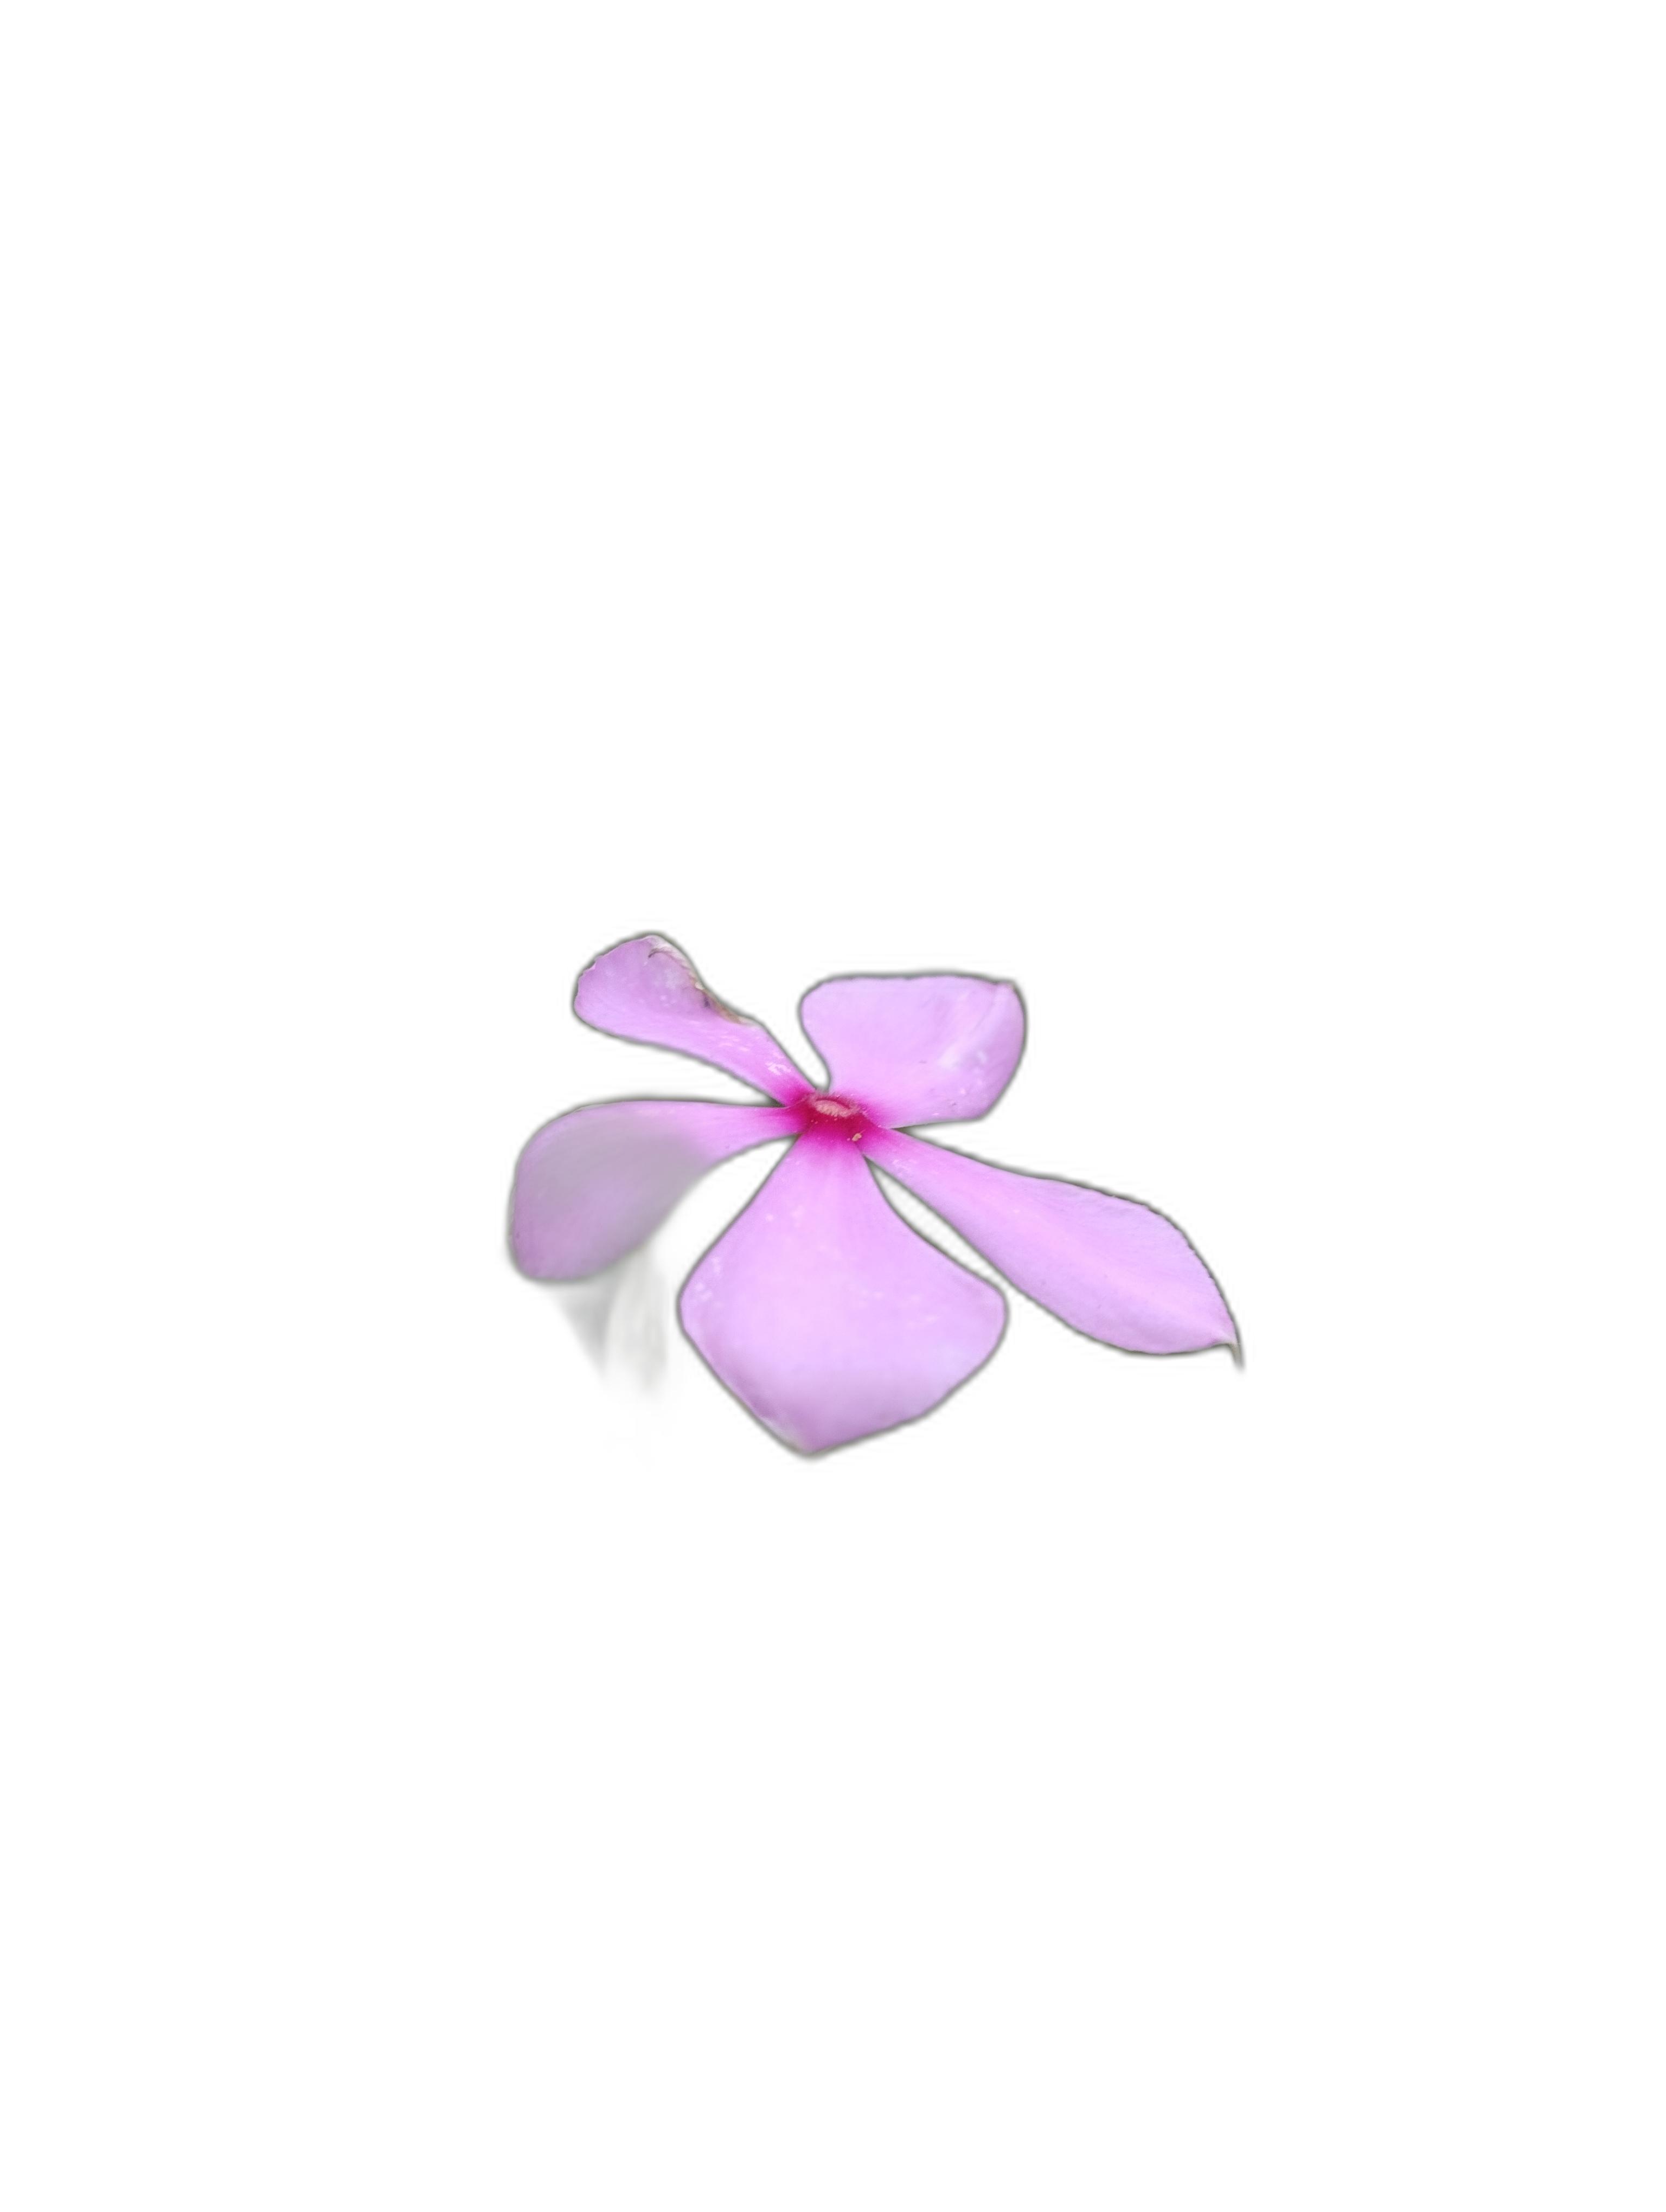
Label: Madagascar periwinkle